Shruti Ulfat

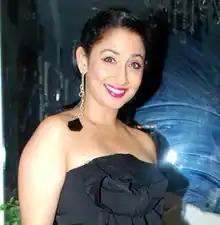
Shruti Panwar in 2015

Shruti Panwar, formerly known as Shruti Ulfat, is an Indian film and television actress. She hosted DD National's "Stree Shakti" and "Saab Ji".